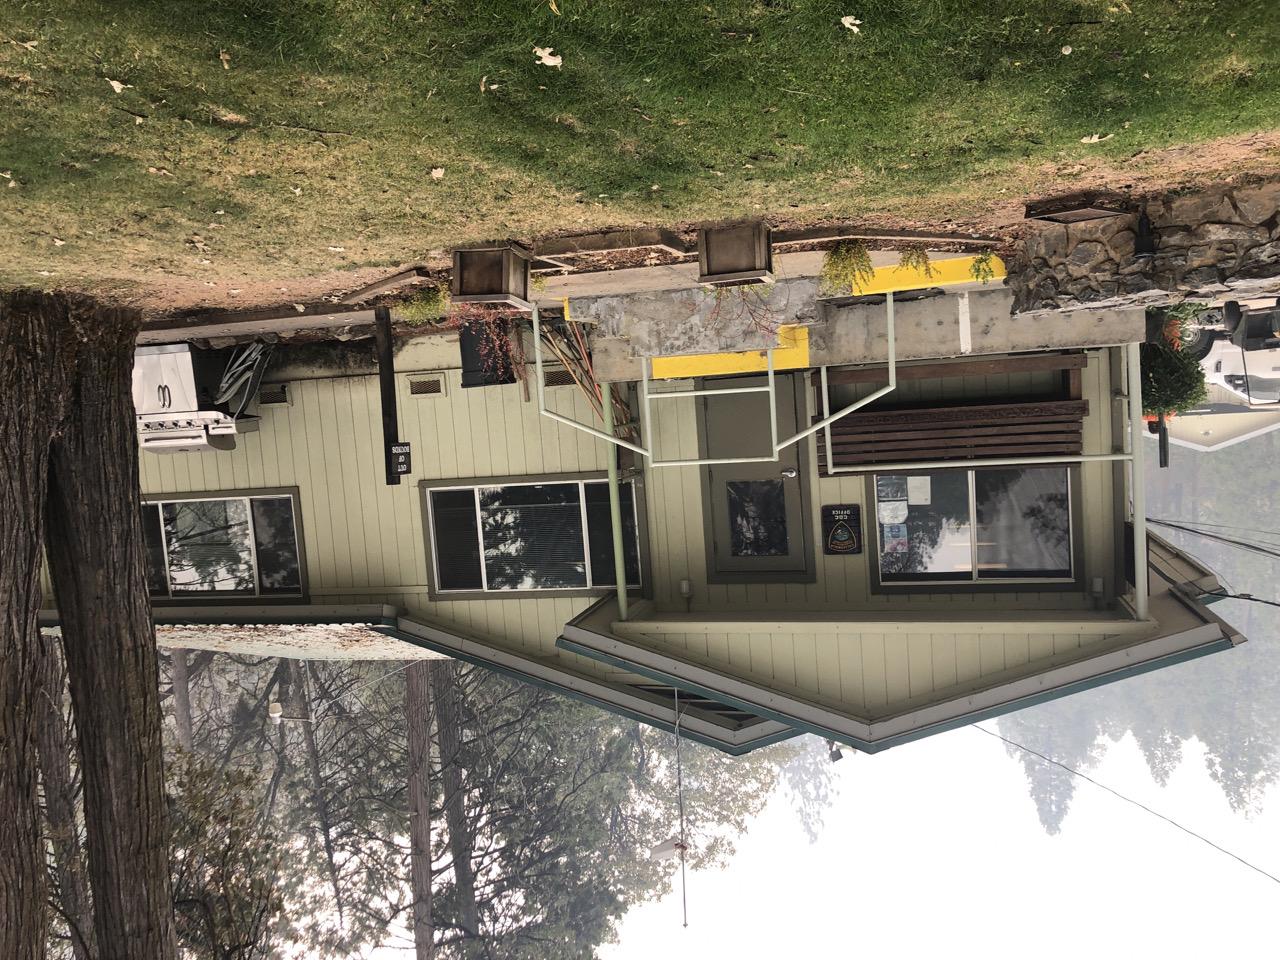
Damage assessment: no_damage